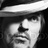
Emotion: neutral